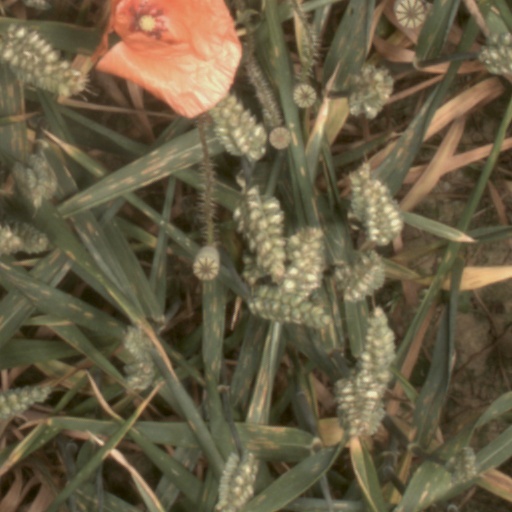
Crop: wheat